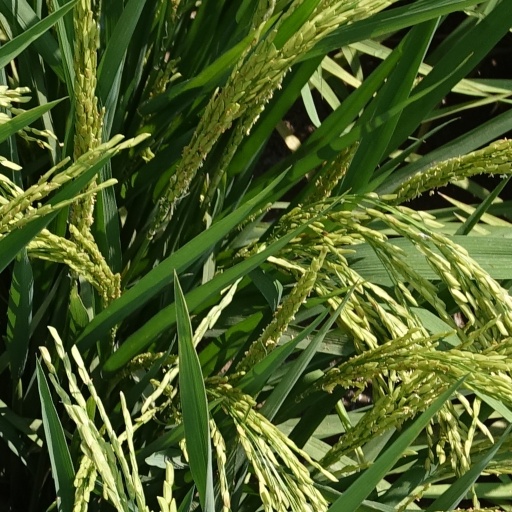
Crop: rice